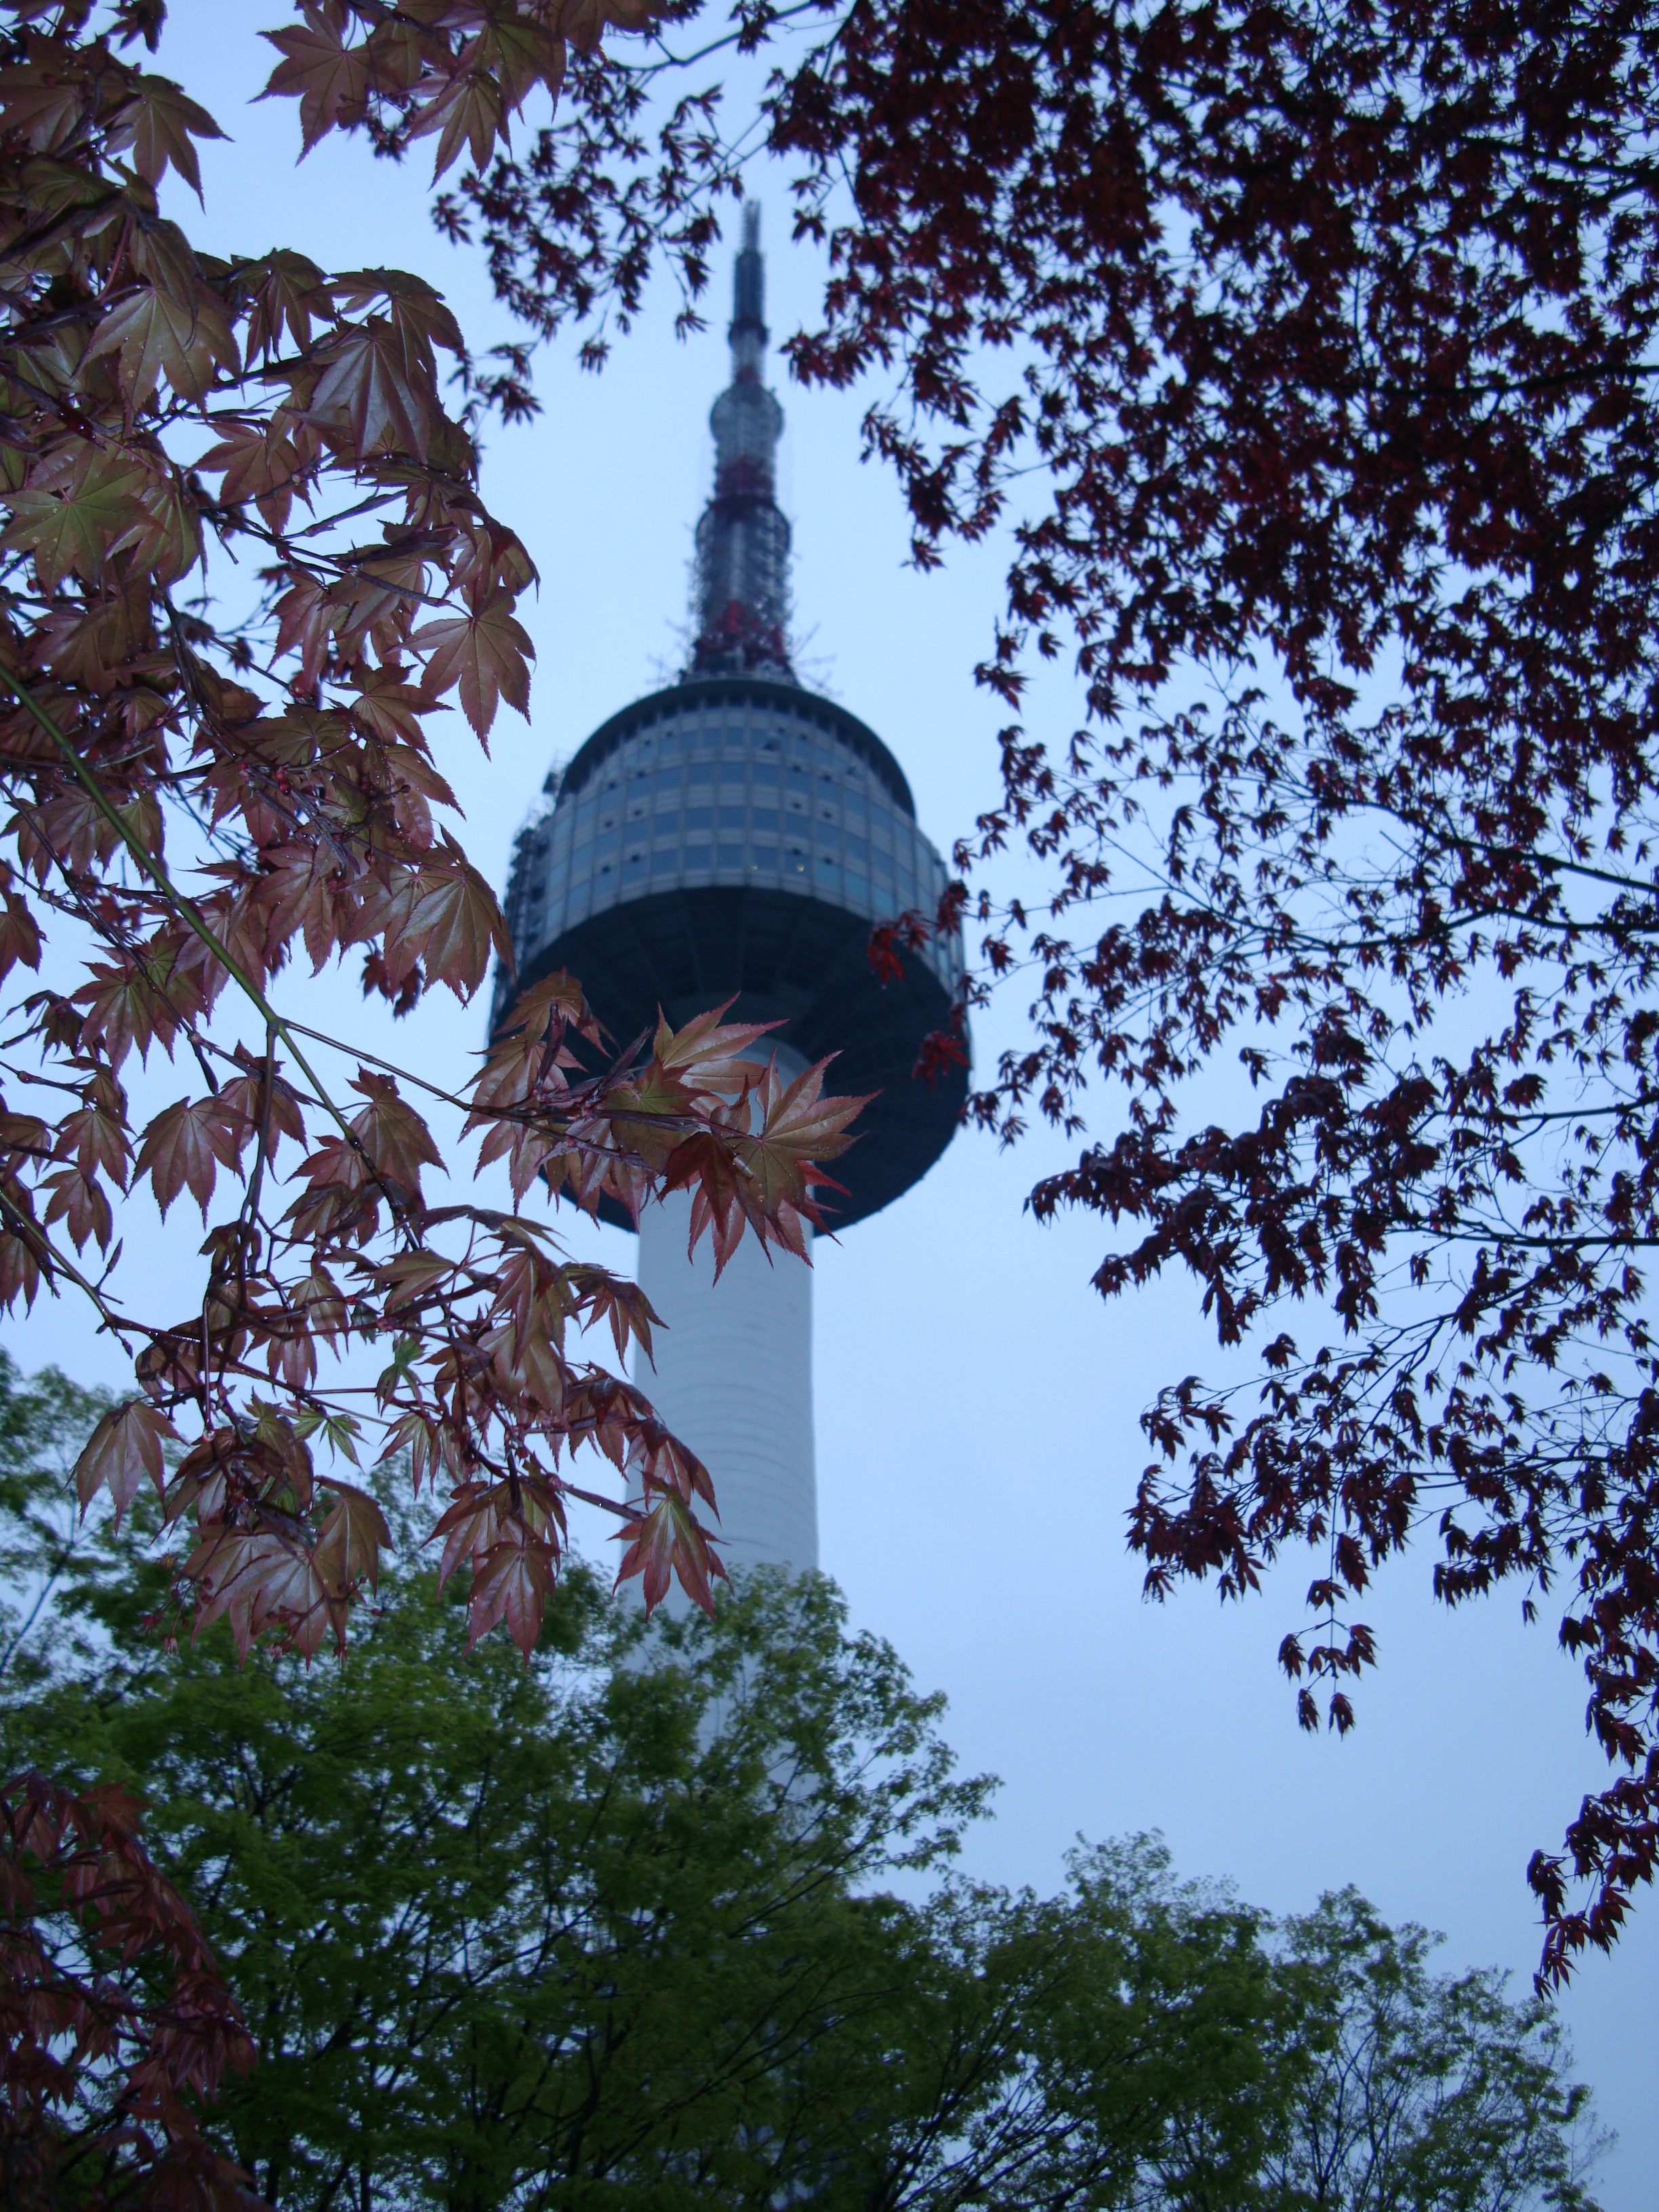
tree, plant, leaf, flower, tower, autumn, park, landmark, season, steeple, seoul, south korea, seoul namsan tower, woody plant